Egypt

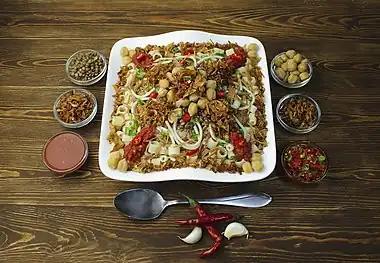
Kushari, one of Egypt's national dishes

As of 2024, Egypt's average life expectancy stands at 75 years, with 73.8 years for males and 76.2 years for females. Healthcare access has significantly improved in both urban and rural areas, with immunization programs now covering 98% of the population. Life expectancy has risen from 45 years in the 1960s to its current level, reflecting advancements in medical services and disease prevention. The infant mortality rate has also declined sharply, dropping from 101–132 deaths per 1,000 live births in the 1970s and 1980s to 50–60 per 1,000 in 2000, and further to 16–18 per 1,000 in 2024.